Metro Express (Mauritius)

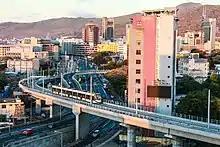
Mauritius Metro LRV, departing Port Louis Victoria for Rose Hill Central, on the Caudan flyover over the M1 motorway.

The line largely follows the old Mauritius Government Railways' Midland Line alignment. It is fully grade-separated from major roads and at level crossings with secondary roads (with little vehicular traffic) and pedestrian crossings are equipped with transit signal priority traffic lights. The system was designed so that there would be no on-street running.